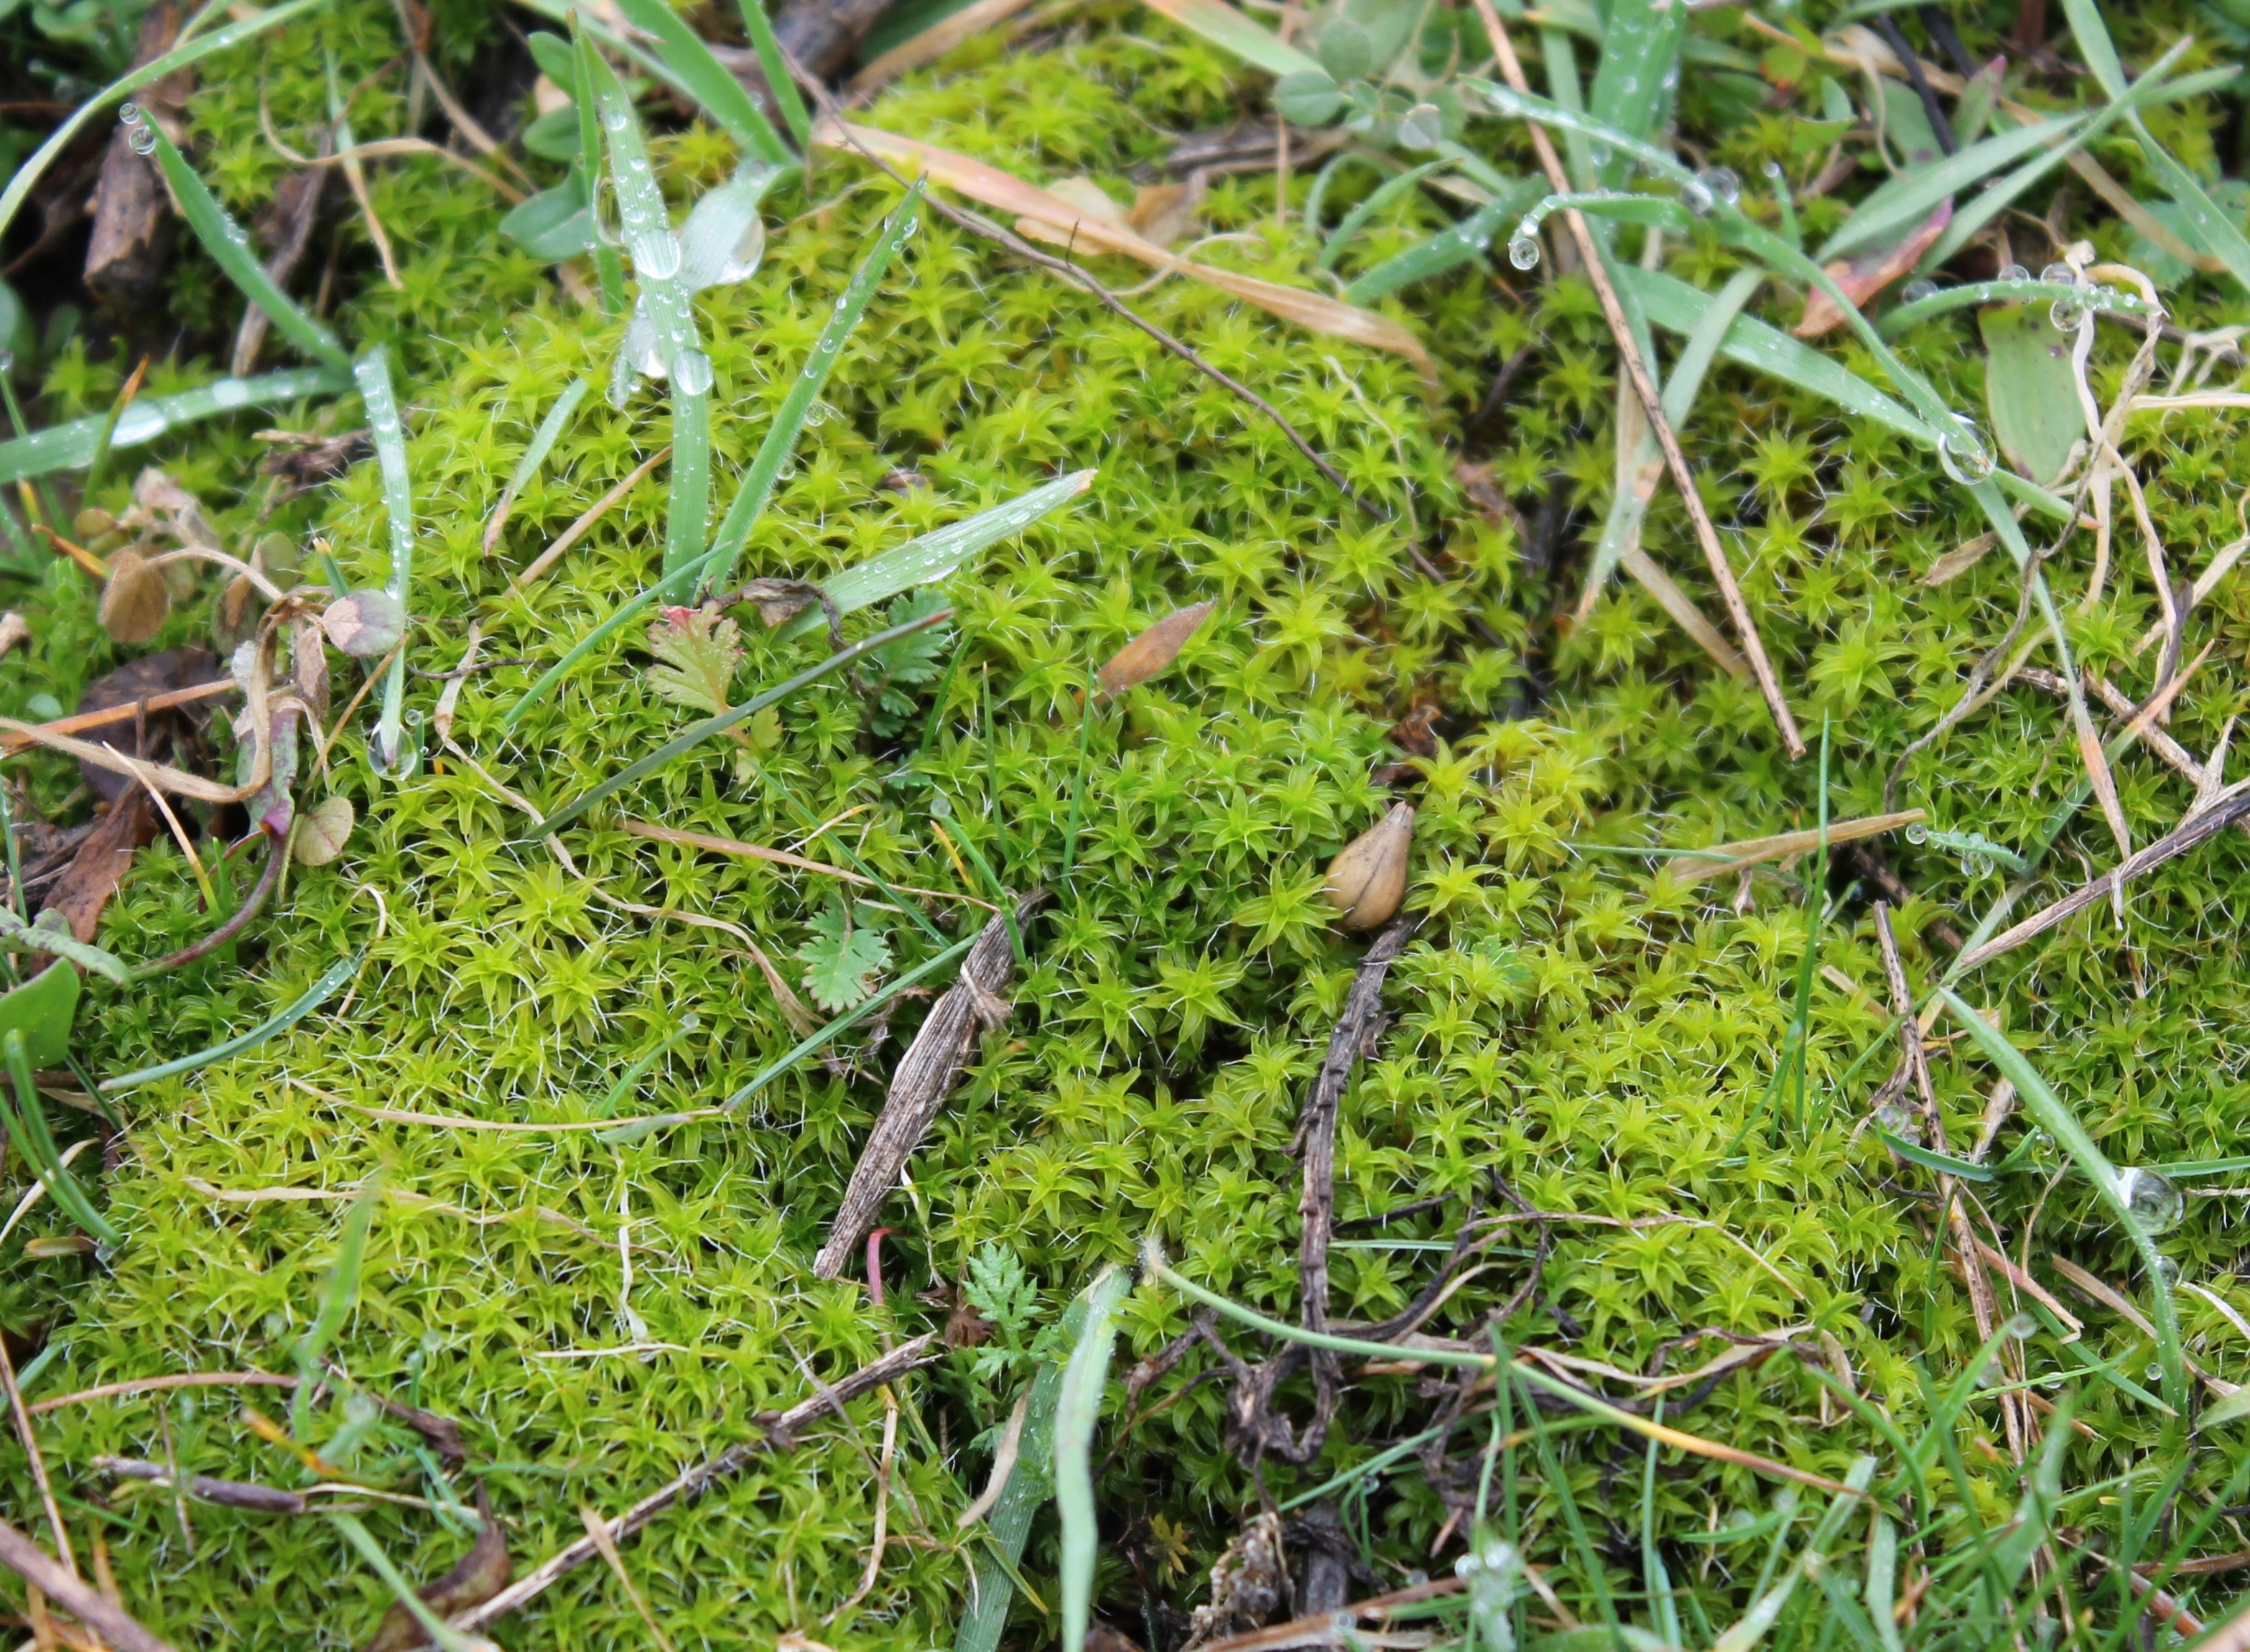
nature, grass, plant, leaf, flower, moss, green, herb, produce, soil, flora, woodland, flowering plant, grass family, land plant, non vascular land plant